Djiman Koukou

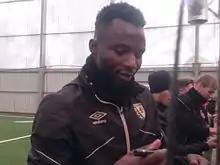
Koukou in 2017

Djiman Waidi Koukou (born 14 November 1990) is a Beninese professional footballer who most recently played as a midfielder for French club Les Herbiers VF. He made 42 appearances for the Benin national team scoring once.